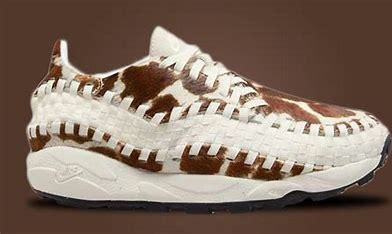
Brand: Nike
Model: Air Footscape Woven